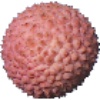
Label: lychee